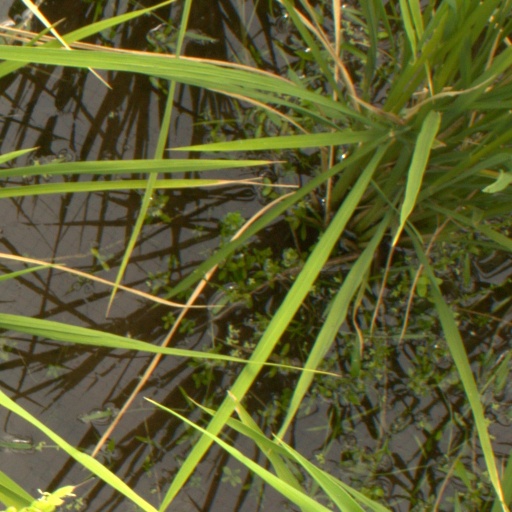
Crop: rice